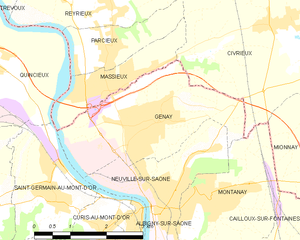
Carte des communes françaises